British passport

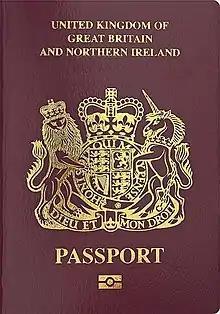
Series B biometric passport issued after March 2019

HMPO's contract with De La Rue involved the design of a new generation of biometric passport, which was released in October 2015 as the Series B passport. The cover design remained the same as Series A, with minor changes to the cover material. The number of pages of a standard passport was increased from 32 to 34, and the 50-page 'jumbo' passport replaced the previous 48-page business passport. New security features included rich three-dimensional UV imagery, cross-page printing and a single-sheet bio-data page joined with the back cover. A new typeface for the cover (Times New Roman) was adopted as well. At the time of its introduction, no other passport offered visa free access to more countries than the UK's Series B British passport.